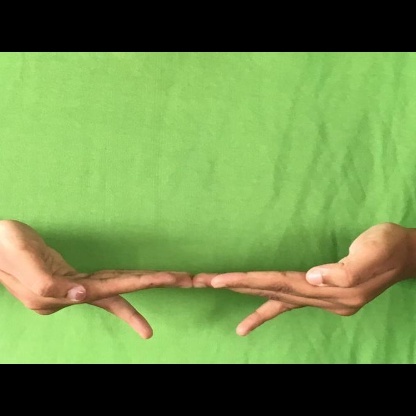
Mudra: Khatva